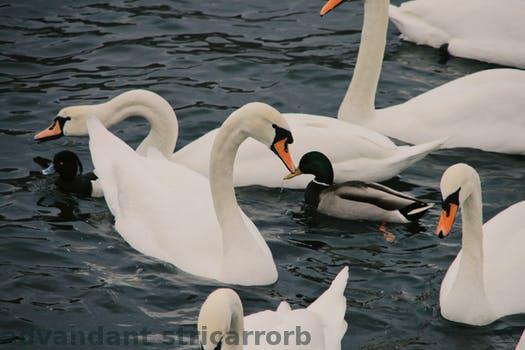
Label: Watermark